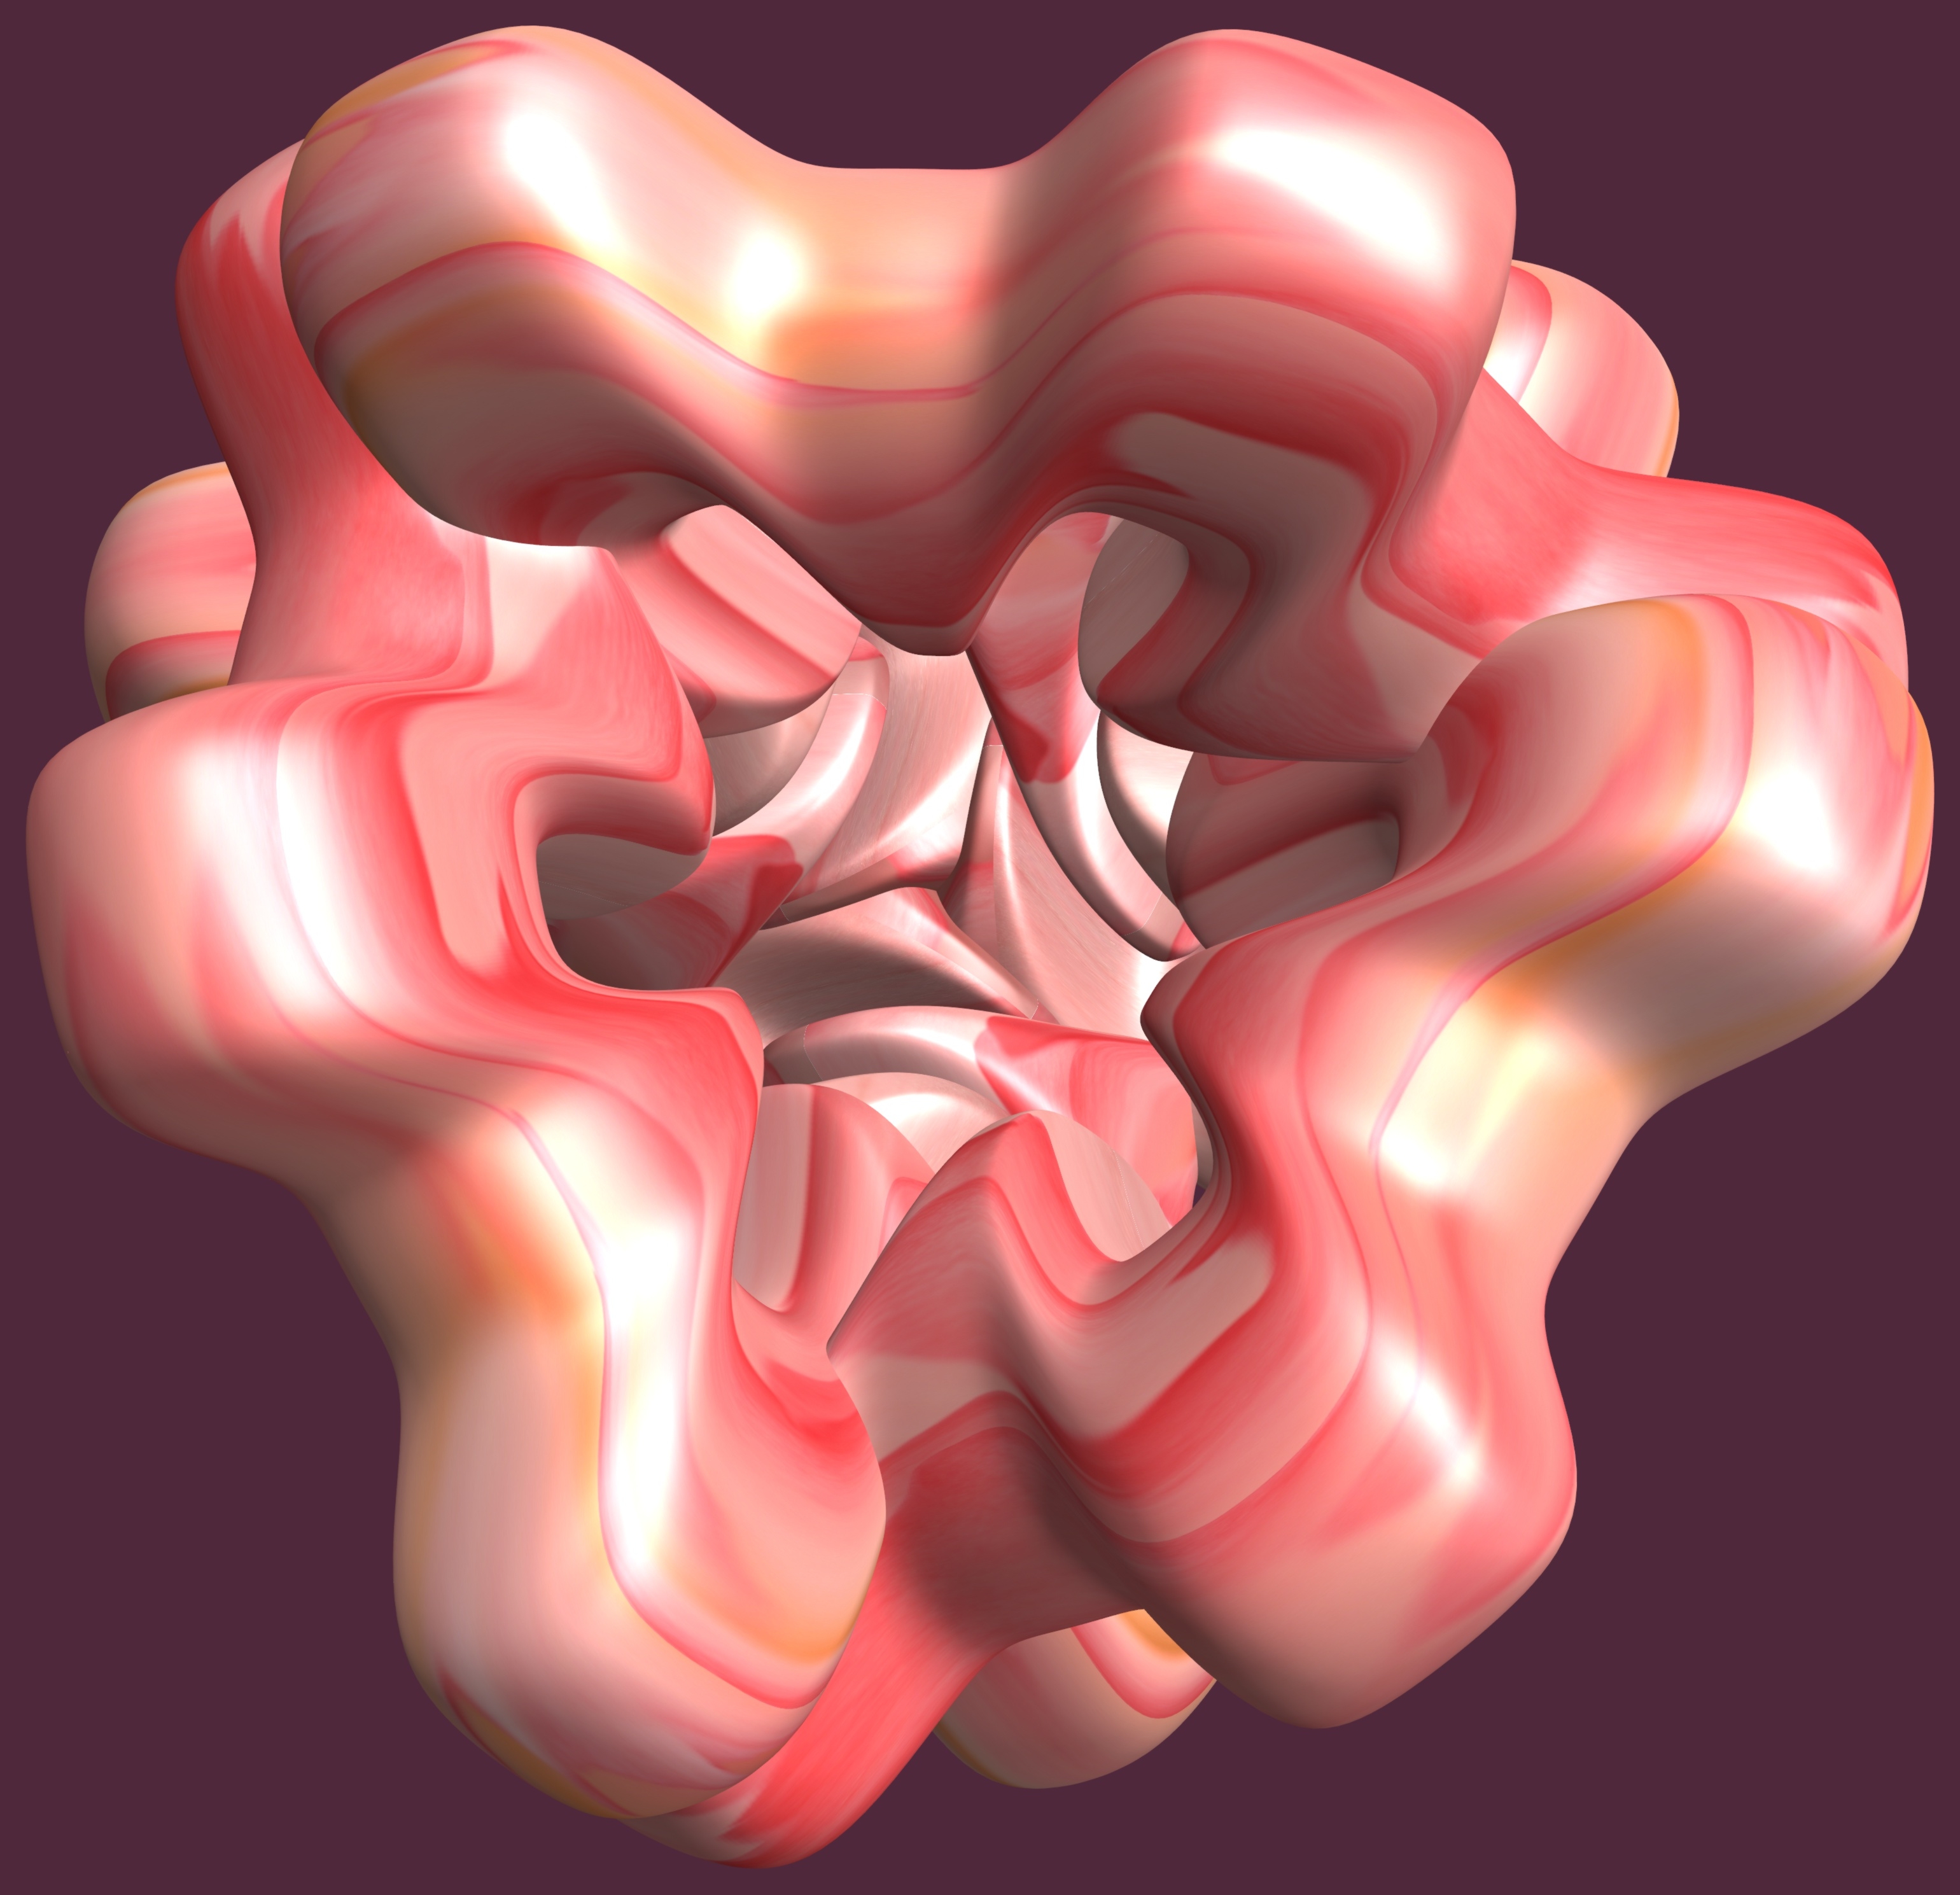
hand, structure, texture, petal, heart, pattern, finger, ear, muscle, mouth, human body, font, illustration, design, symmetry, 3d, graphic, organ, tooth, torus, mathematica, cg, parametricplot3d, code, program, algorithm, mapping, sense